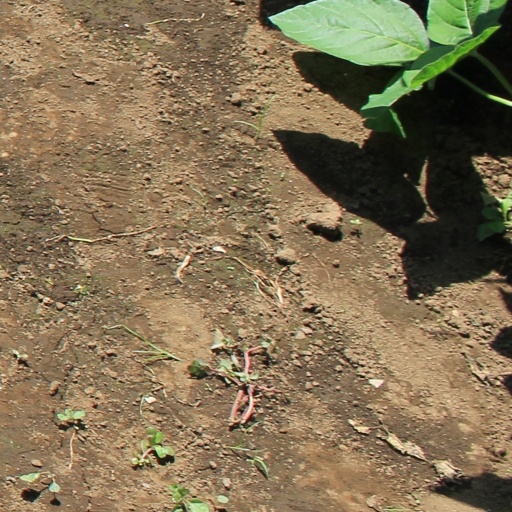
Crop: soybean